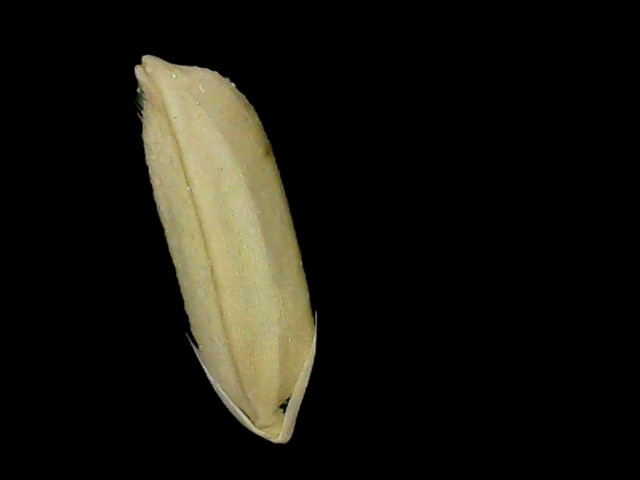
Rice variety: Br23